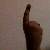
The image shows a hand gesture representing the number 1 in Indian Sign Language.